Rail electrification in Queensland

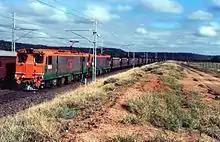
3500 class on the Blackwater line in 1993

Electrification of the Main Line west of Ipswich 18 km to Rosewood opened in 1993.